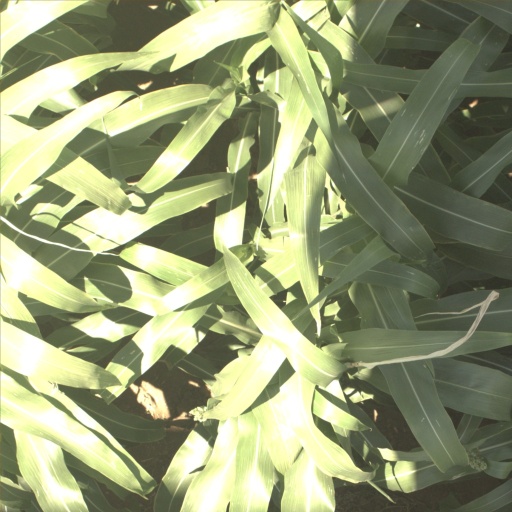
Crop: sorghum